Hill of Crosses

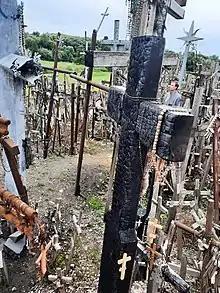
Hill of crosses after fire in 2021

When the old political structure of Eastern Europe fell apart in 1918, Lithuania once again declared its independence. Throughout this time, the Hill of Crosses was used as a place for Lithuanians to pray for peace, for their country, and for the loved ones they had lost during the Wars of Independence.